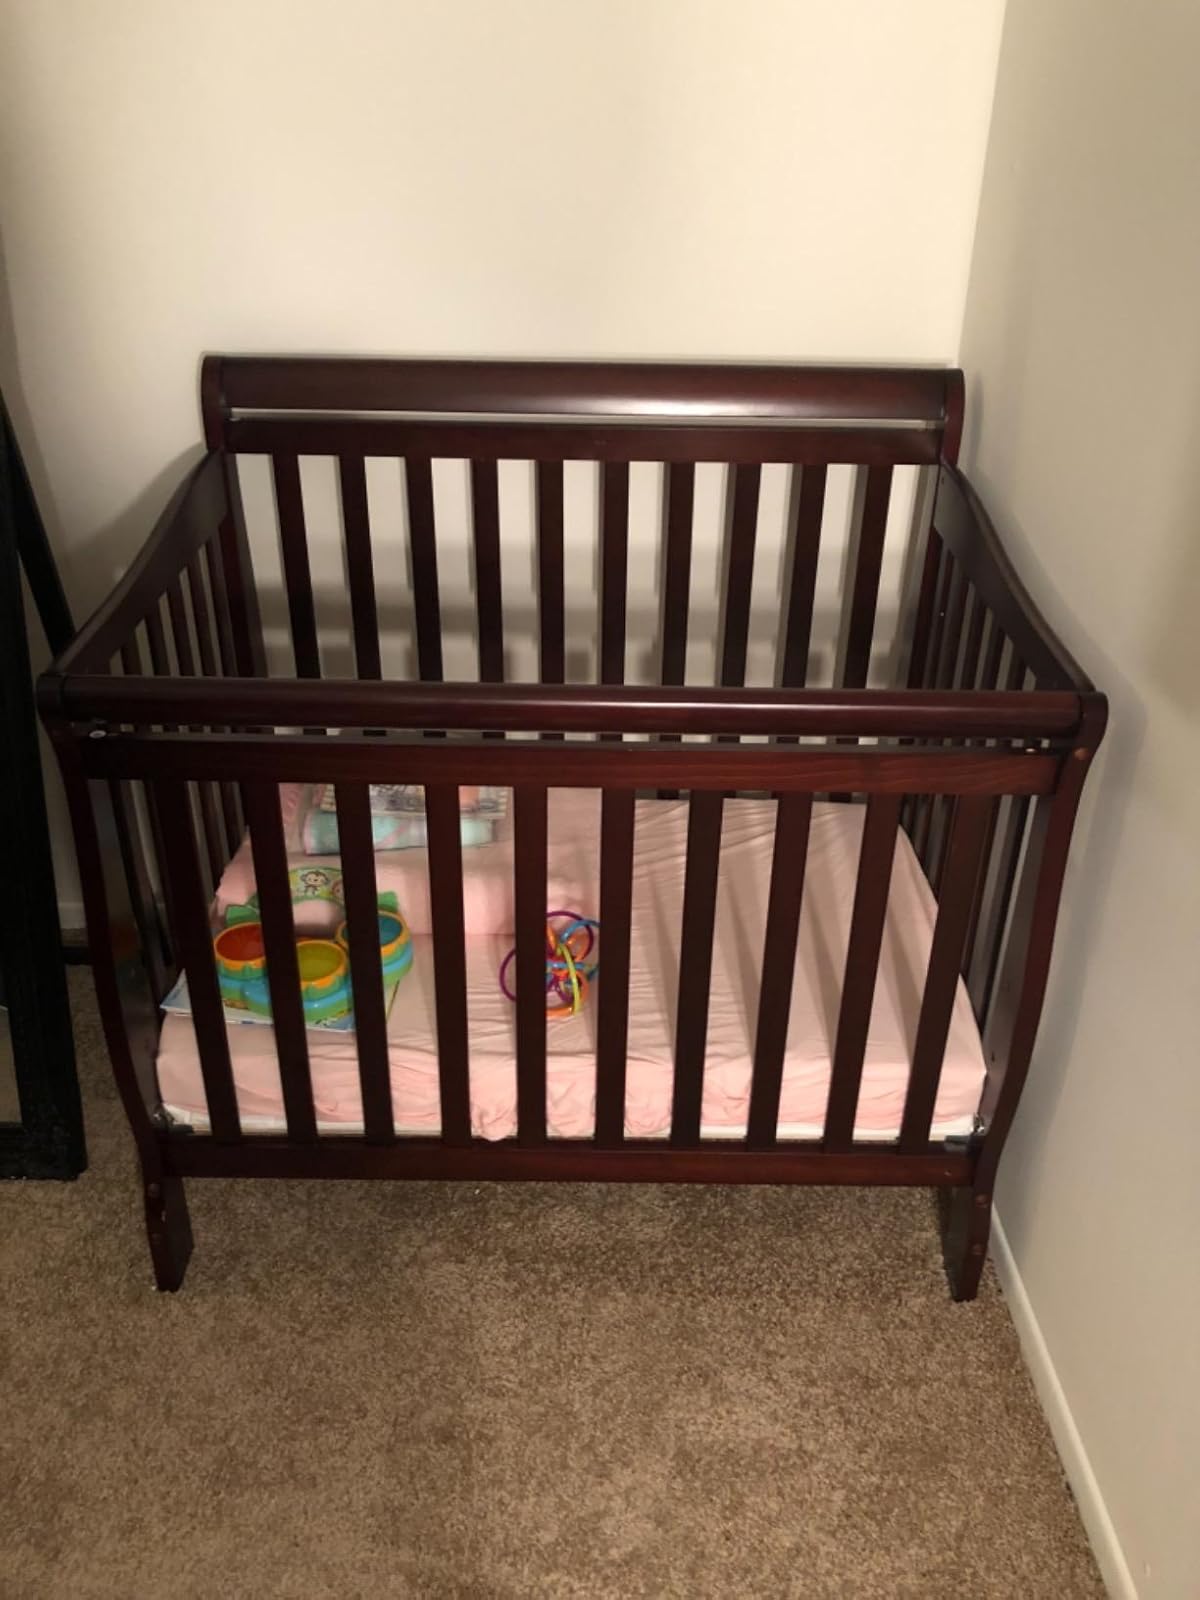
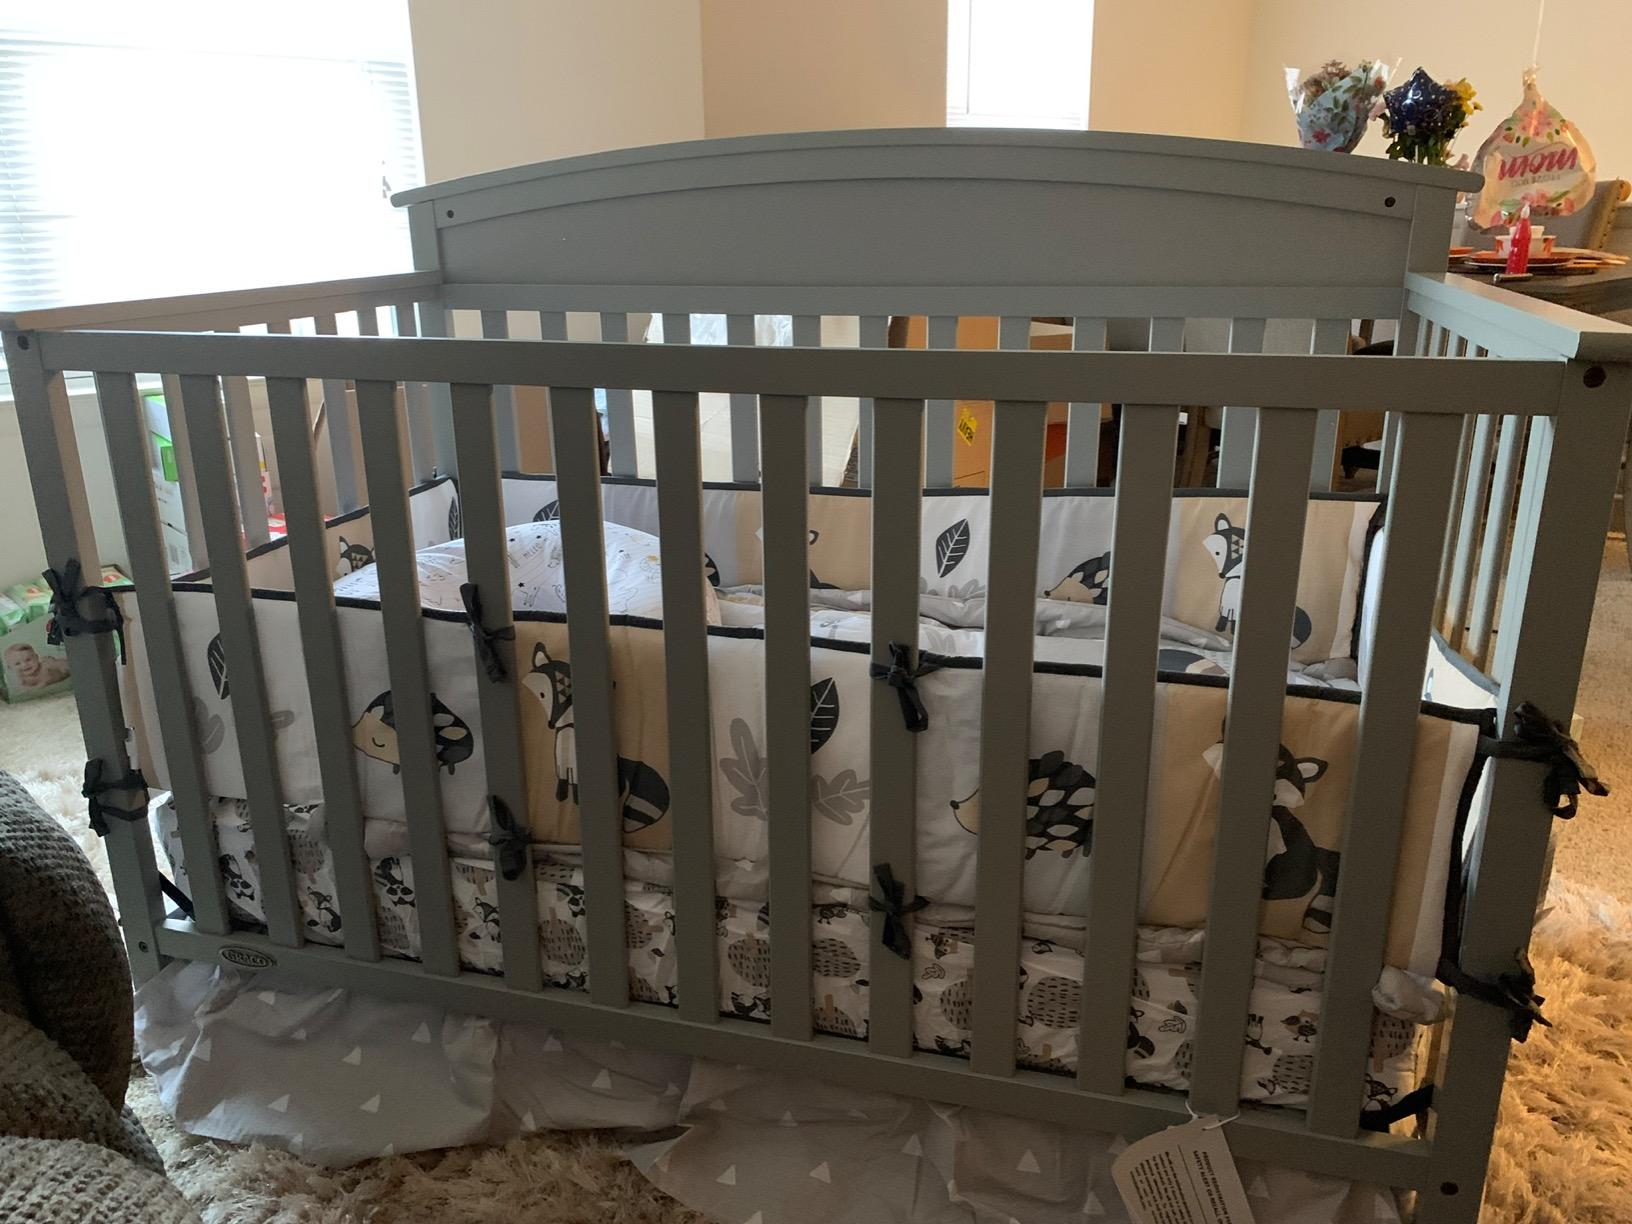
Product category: products_crib
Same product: no